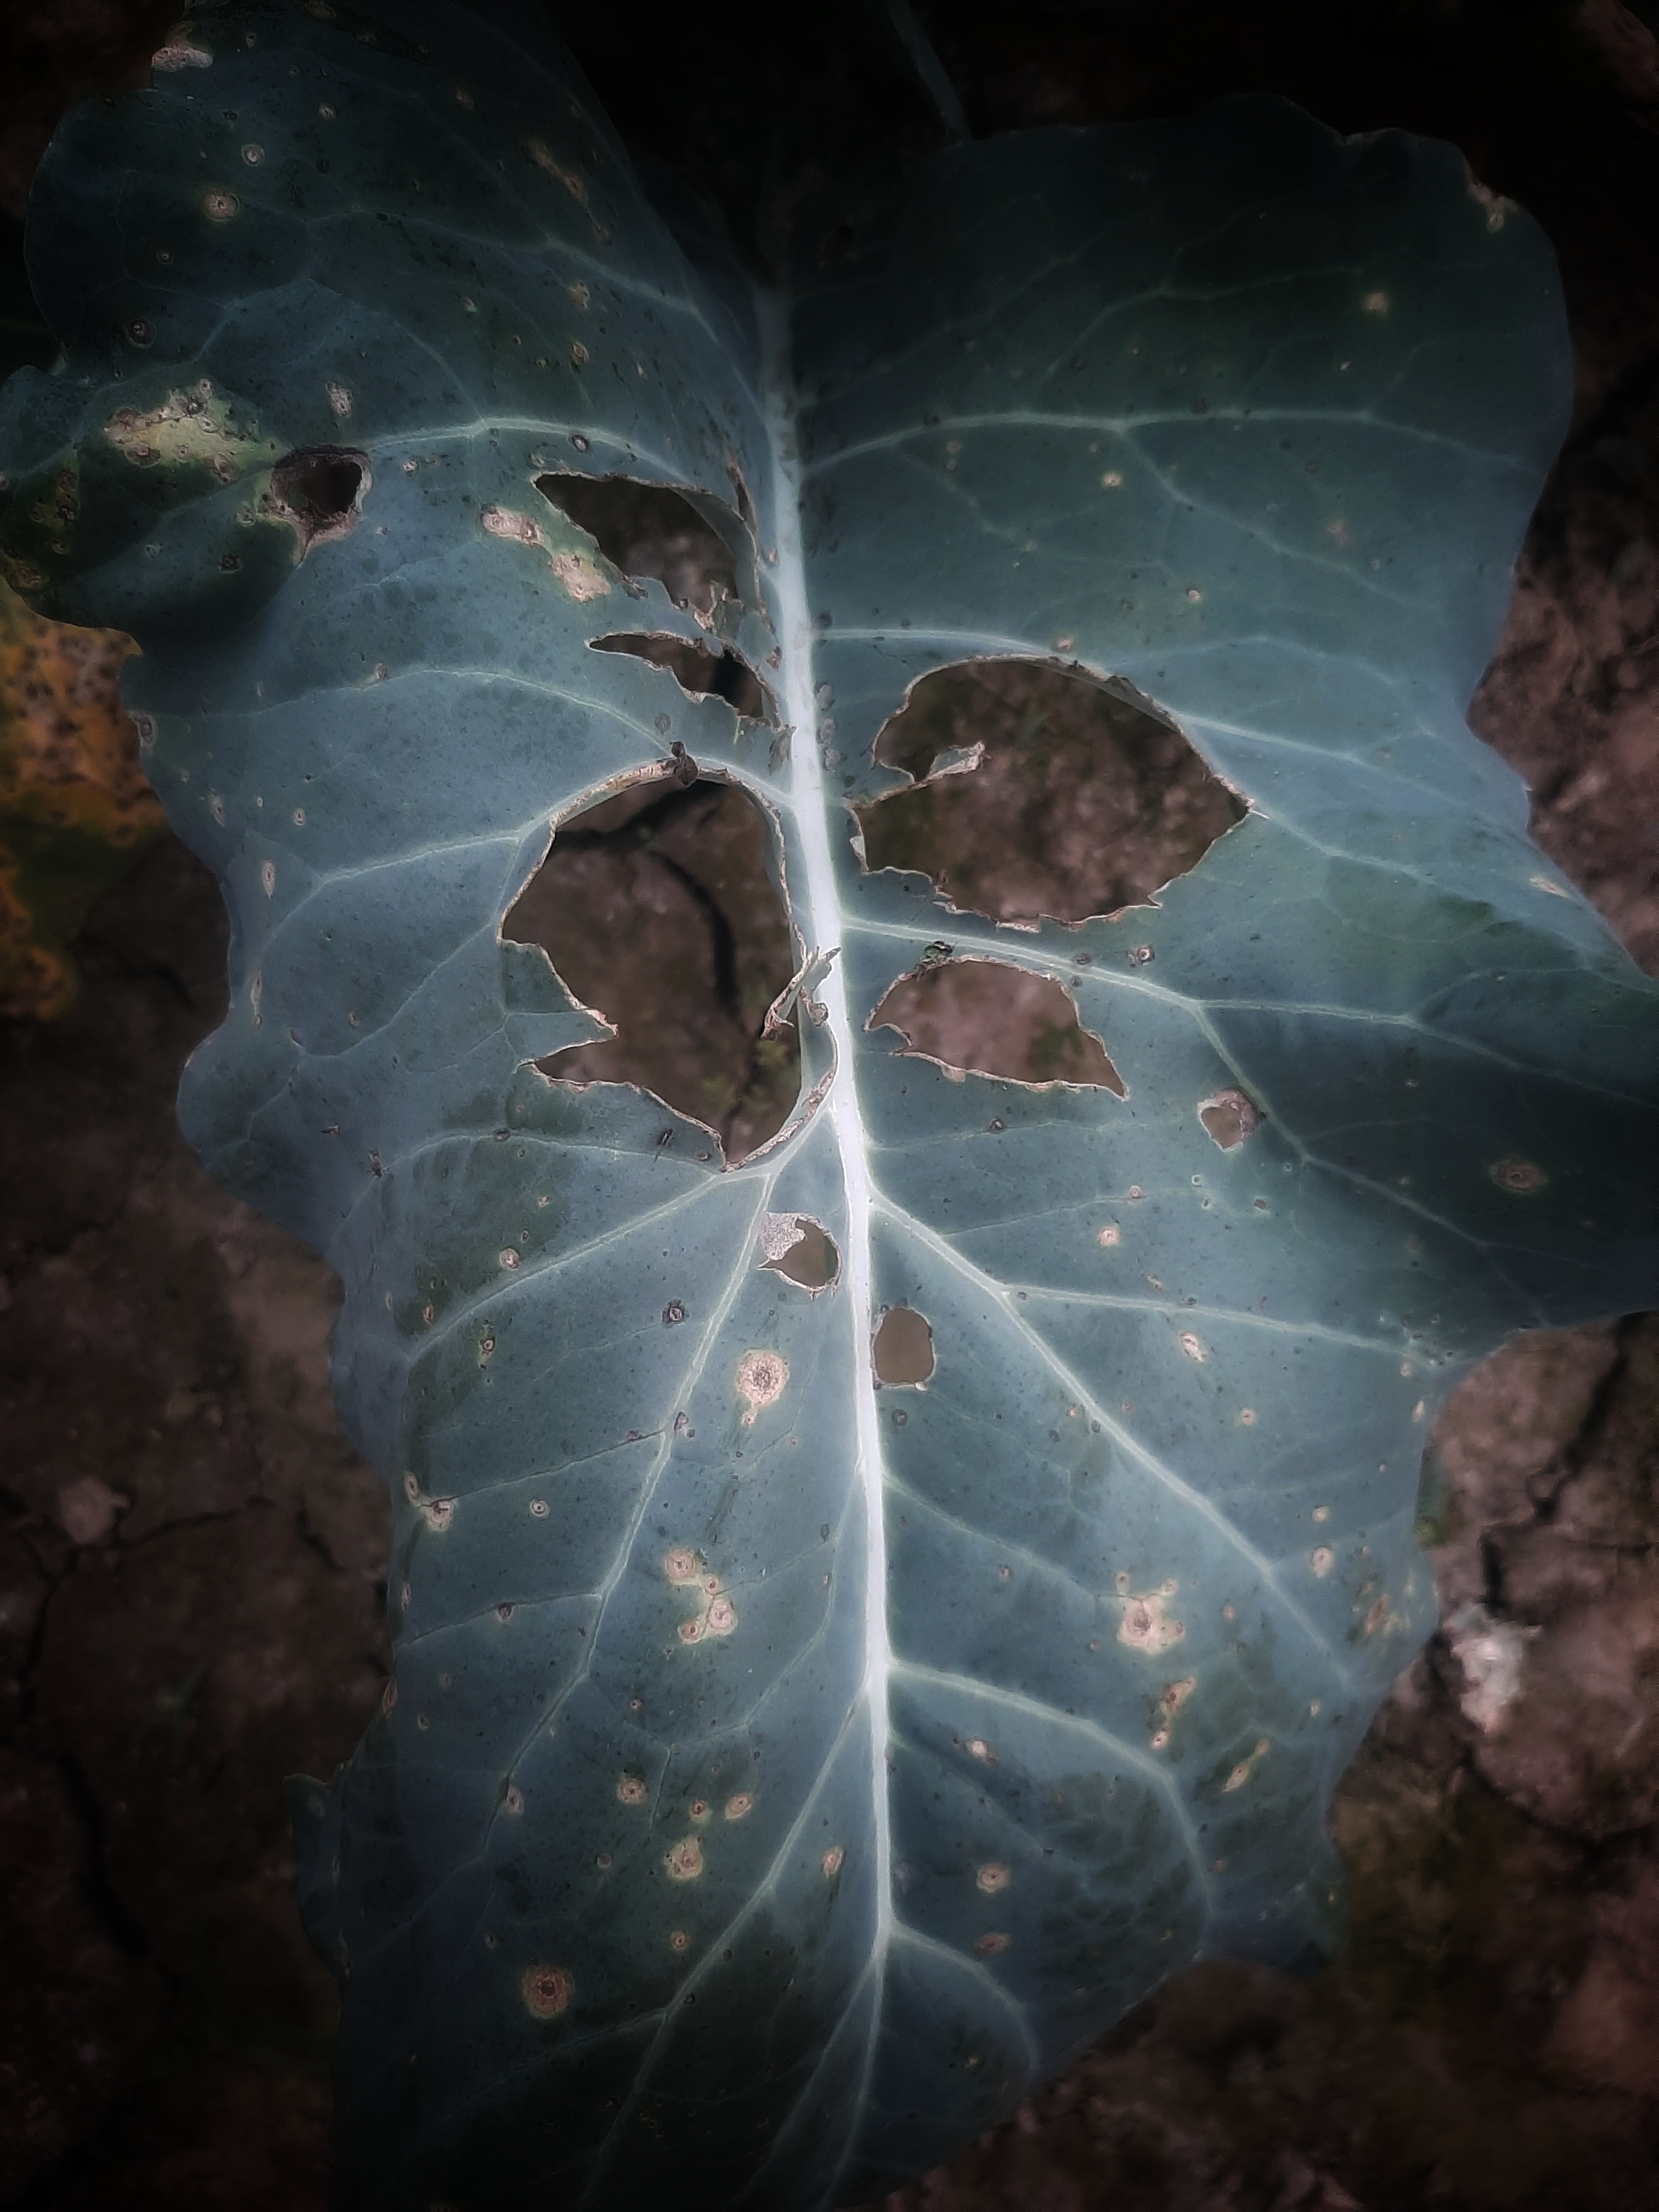
Label: Black Rot